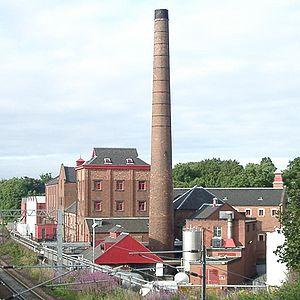
Caledonian Brewery est une brasserie écossaise fondée en 1869 à Shandon, un quartier d’Édimbourg. Connue localement sous le nom de "The Caley", elle est la dernière survivante de plus de quarante brasseries opérant dans la ville au XIXe siècle, bien que de nouvelles brasseries aient été ouvertes plus récemment.
La bière britannique a une tradition fort ancienne et présente un vaste échantillon de types authentiques issus de la fermentation haute. C'est à partir du XVIIIᵉ siècle qu'elle devait connaître ses heures de gloire avec des bières amères, tièdes et sombres exportées dans le monde entier : la porter, le stout et la pale ale. Malgré son insularité, le Royaume-Uni céda à l'influence des bières lager continentales au XXᵉ siècle. Toutefois, le pays conserva longtemps la particularité d'avoir une consommation d'ale supérieure à celle de lager, notamment en pub plutôt qu'à la maison, ainsi qu'à partir de fût plutôt que de bouteilles. Il y existe encore bien des archaïsmes dans les procédés de fermentation, de garde ou de service, mais c'est la condition de la conservation d'un certain type de bière prisée des consommateurs locaux.
Édimbourg /edɛ̃buʁ/ est une ville d'Écosse au Royaume-Uni.